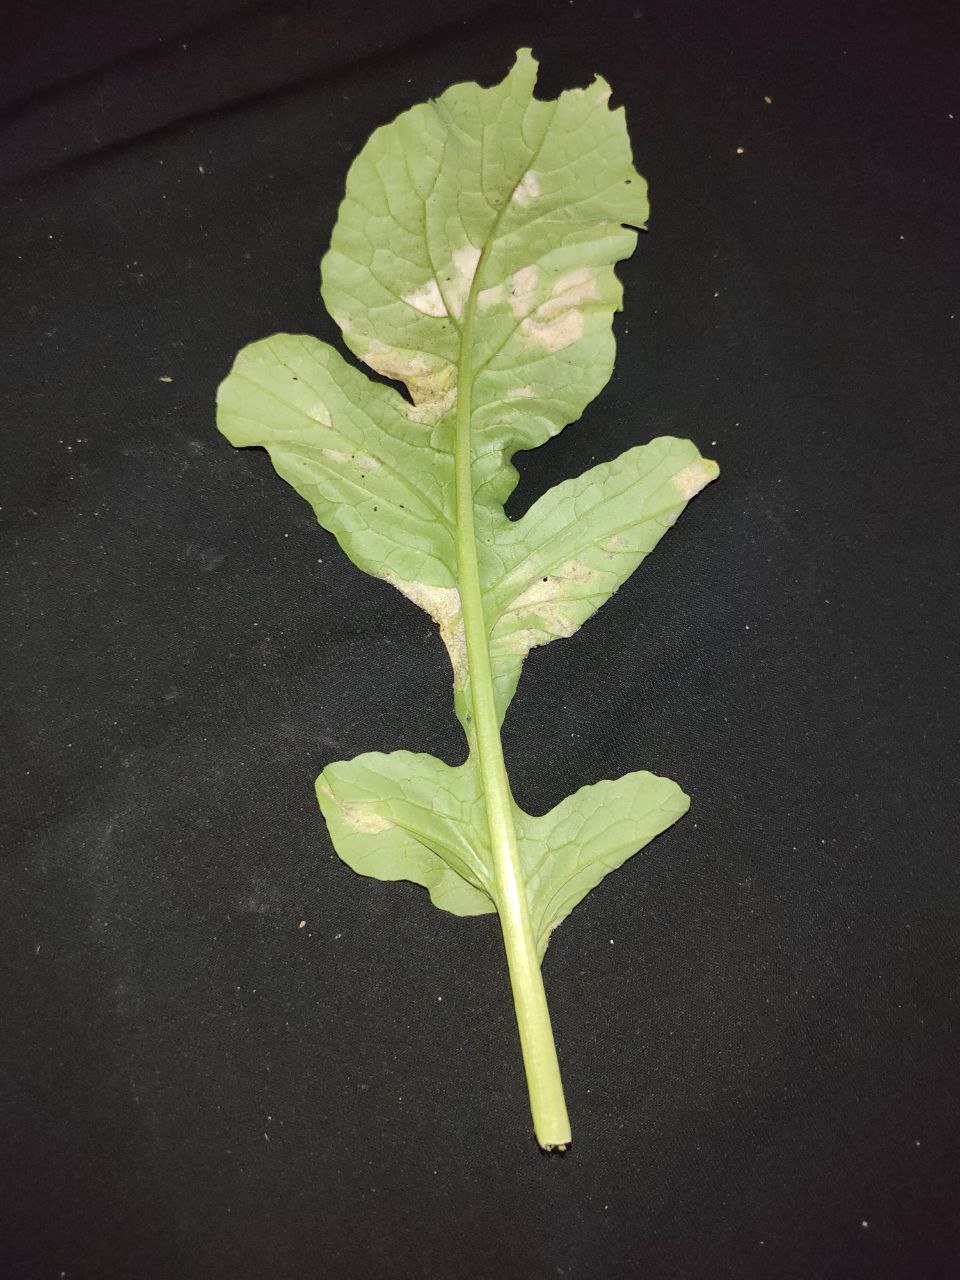
Label: Mosaic virus